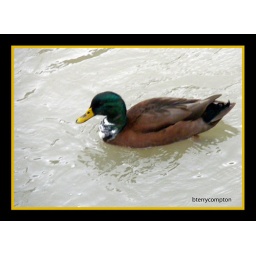
A duck floating in the water at Murray City Park.